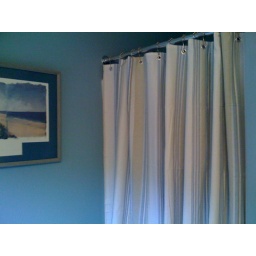
beachy striped shower curtain in my bathroom